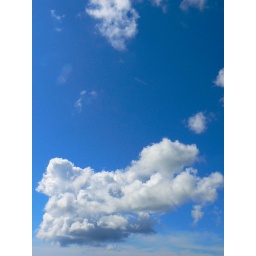
colud in the blue sky